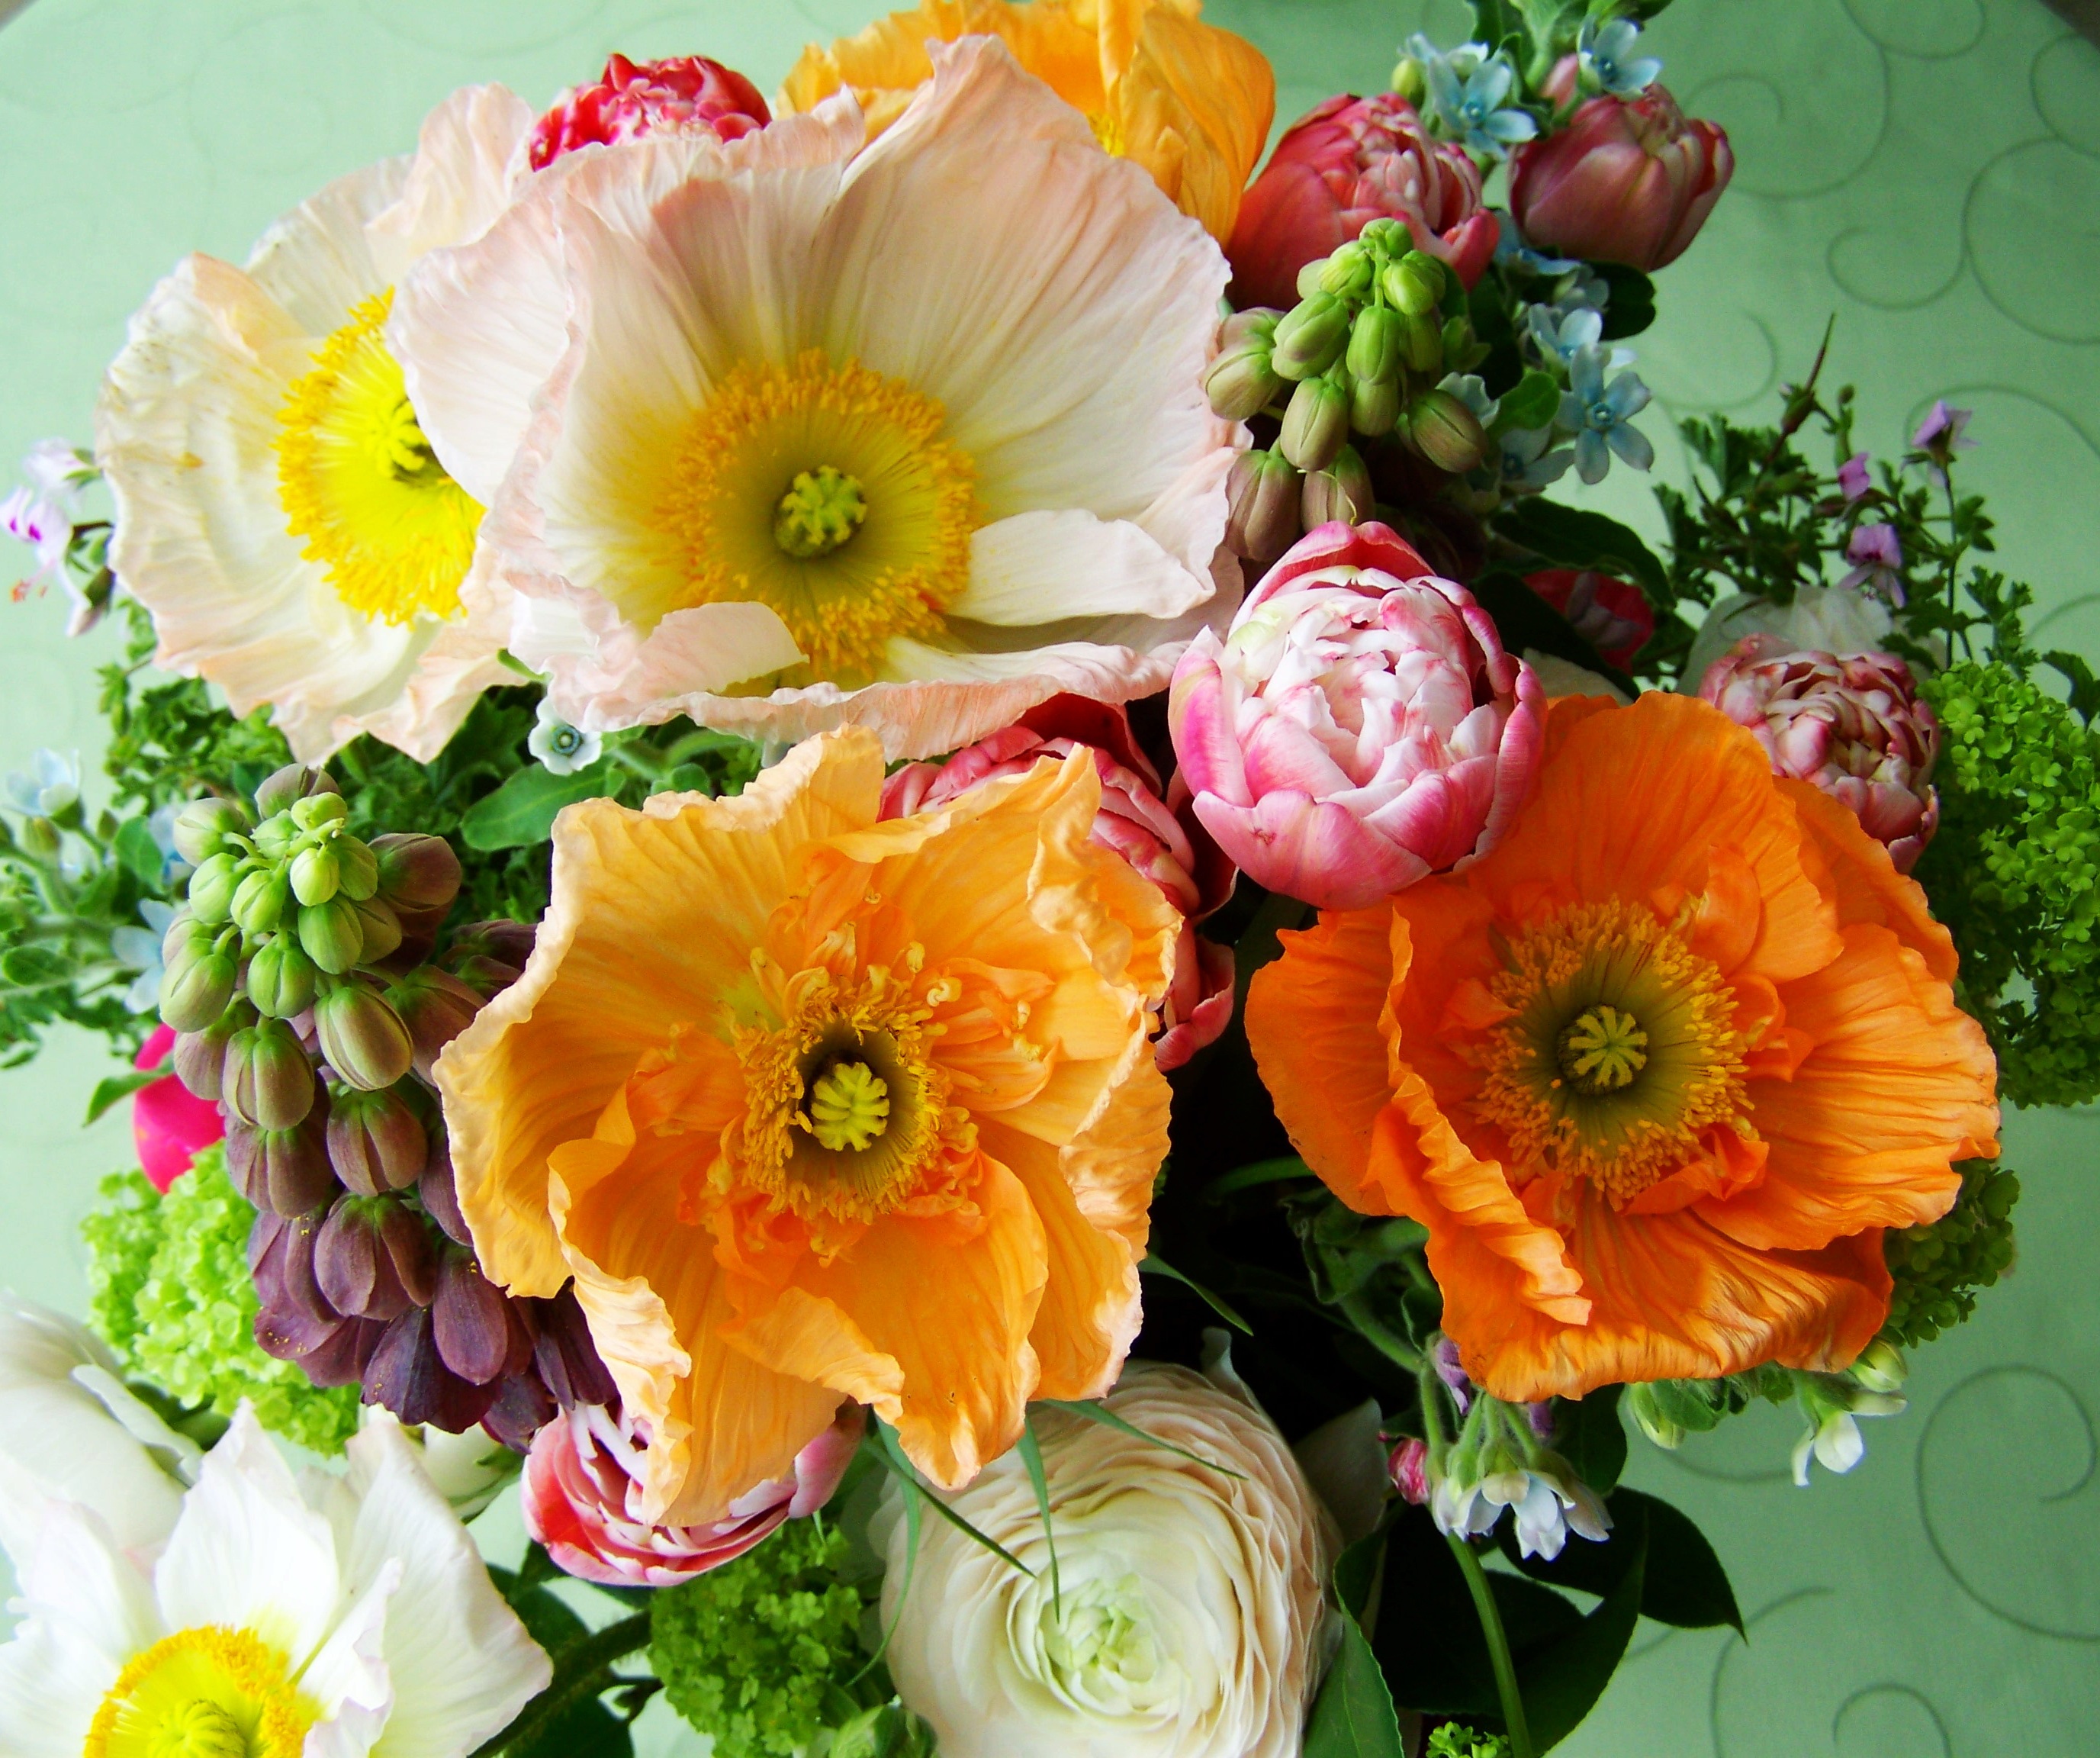
plant, flower, color, floristry, flowering plant, flower bouquet, cut flowers, floral design, land plant, flower arranging